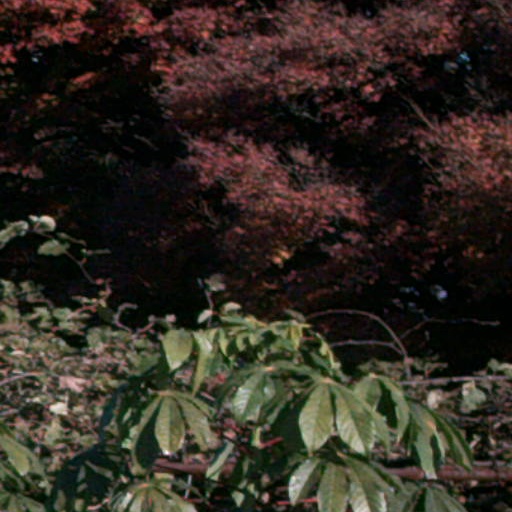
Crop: cassava